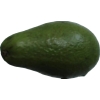
Label: green_avocado